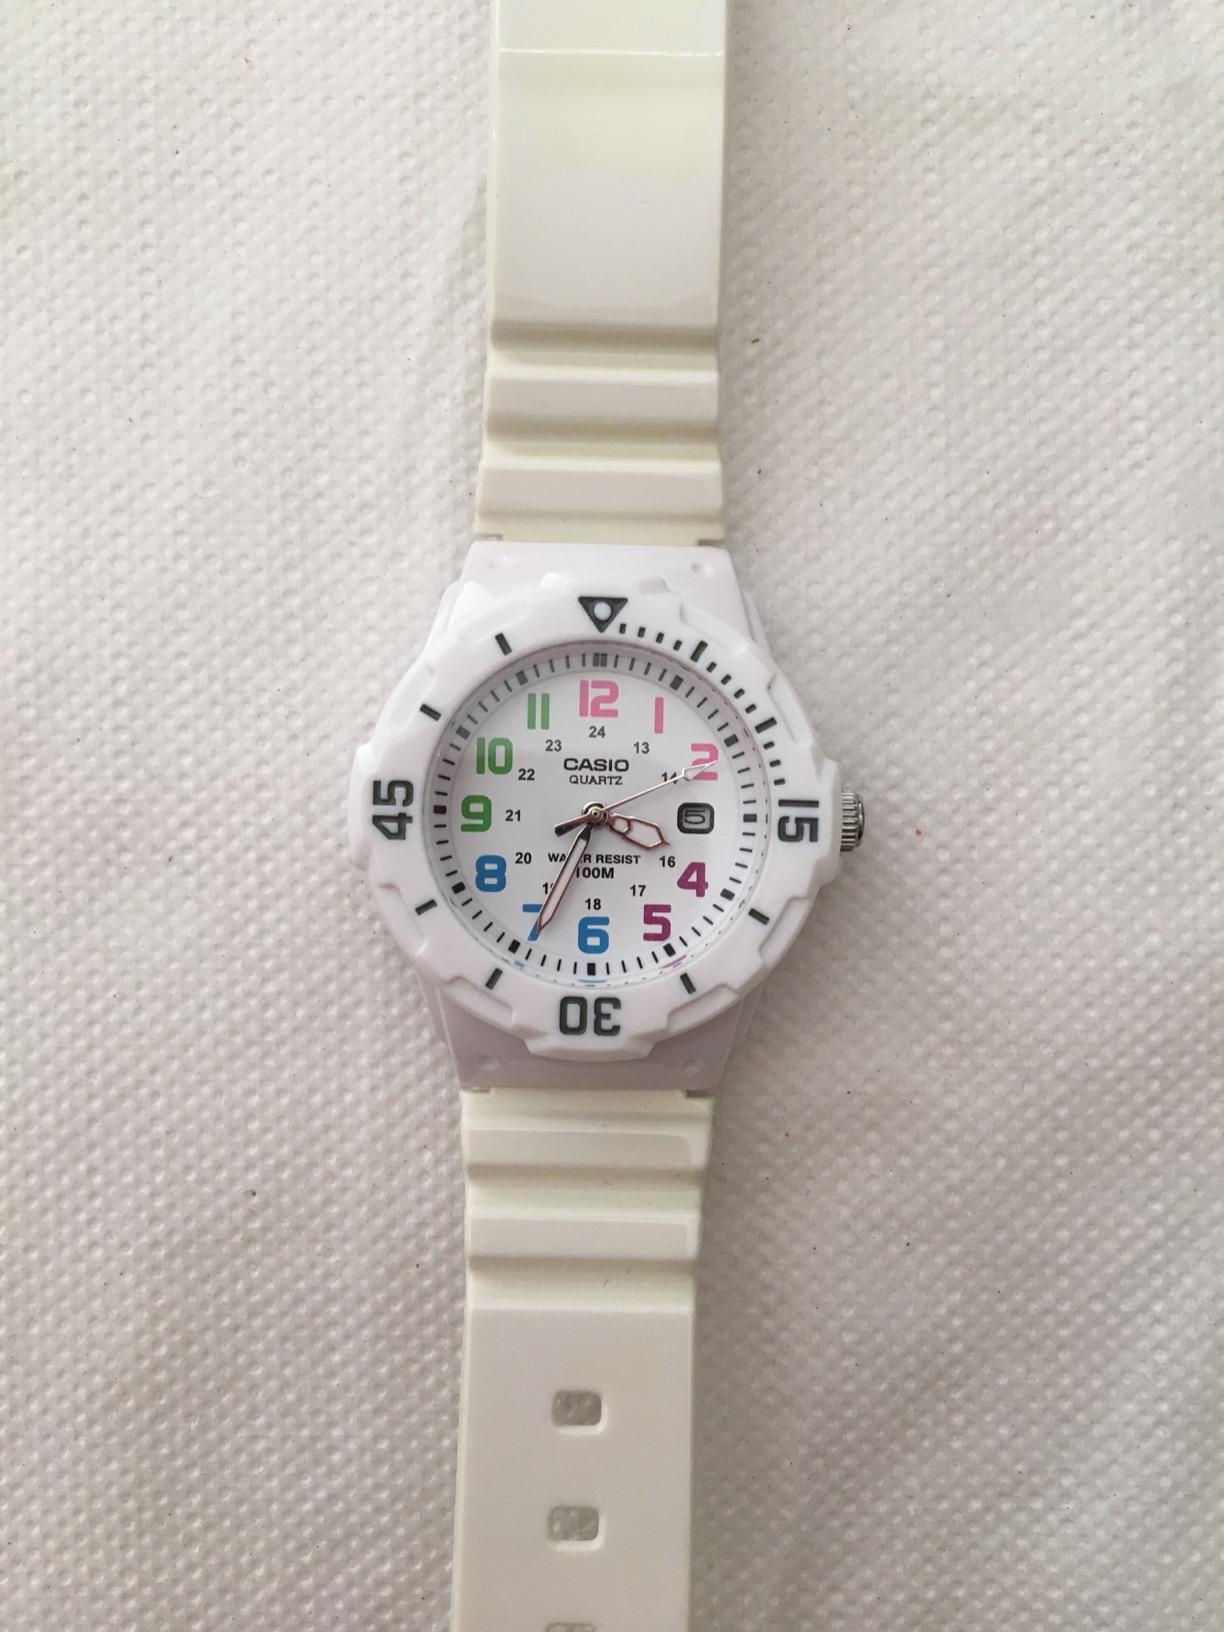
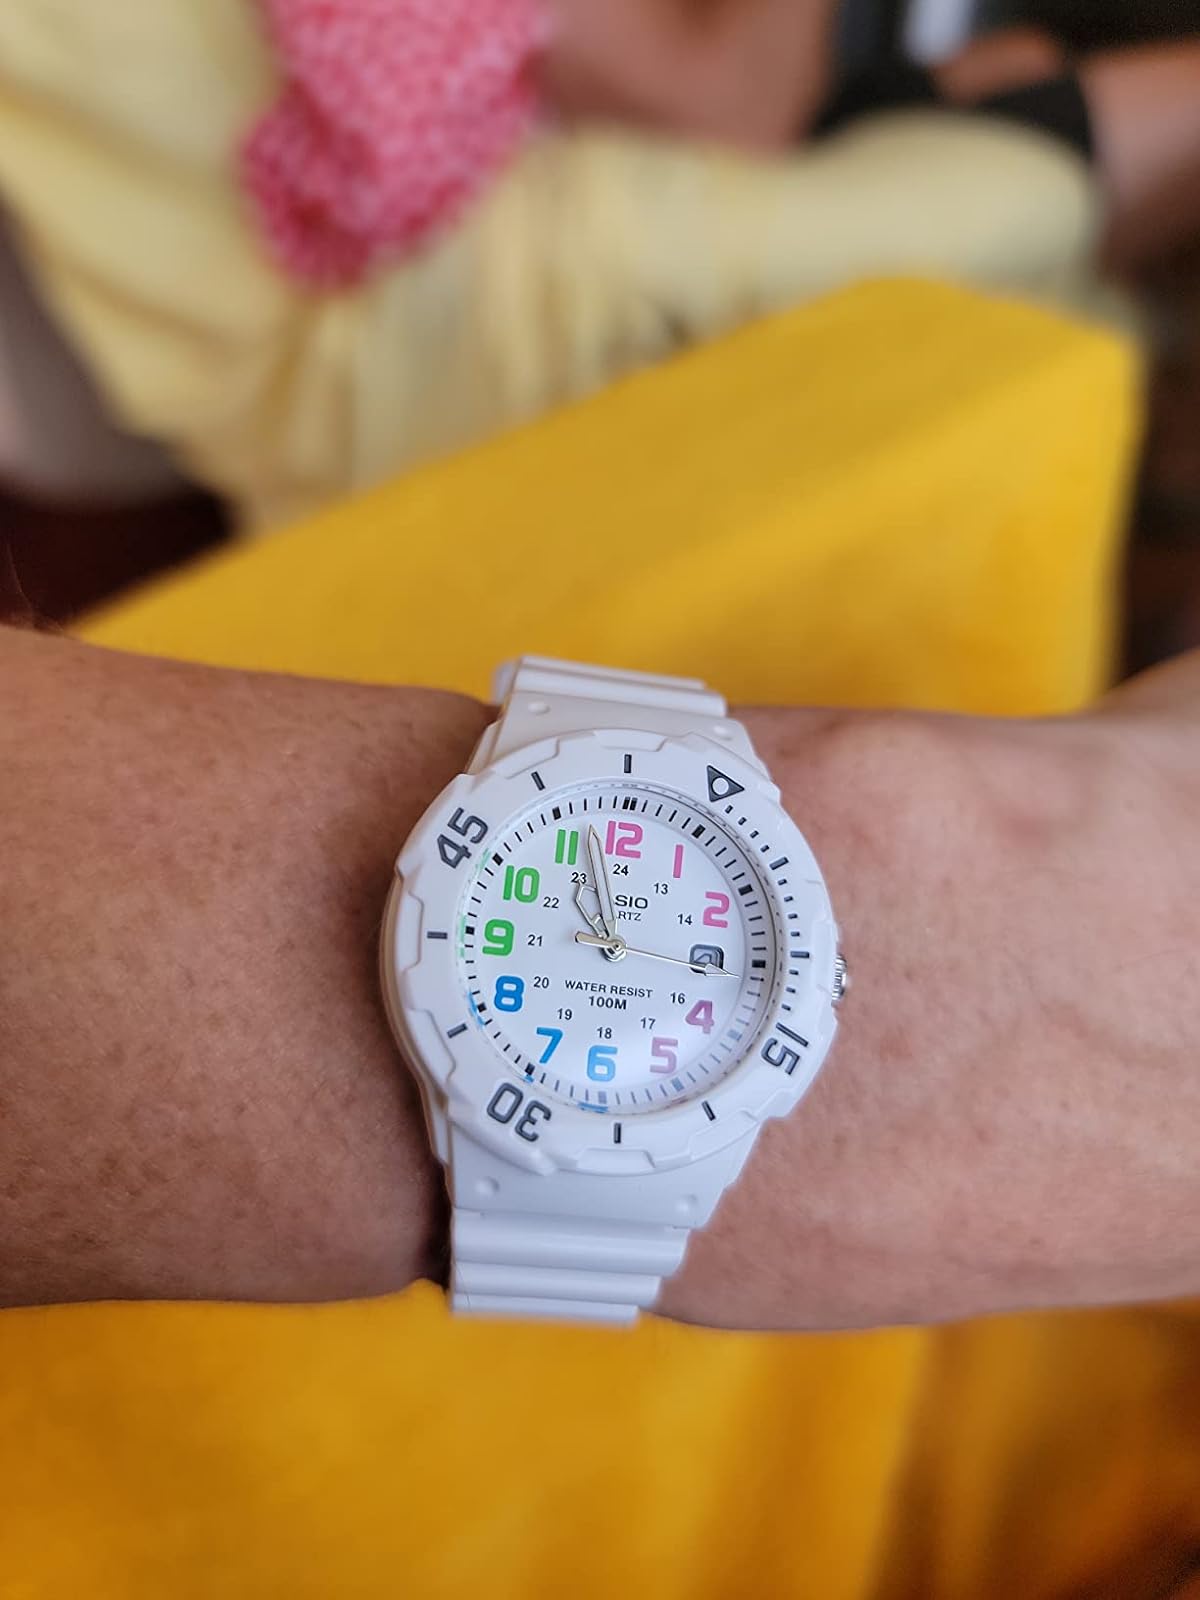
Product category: accessories_watch
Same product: yes